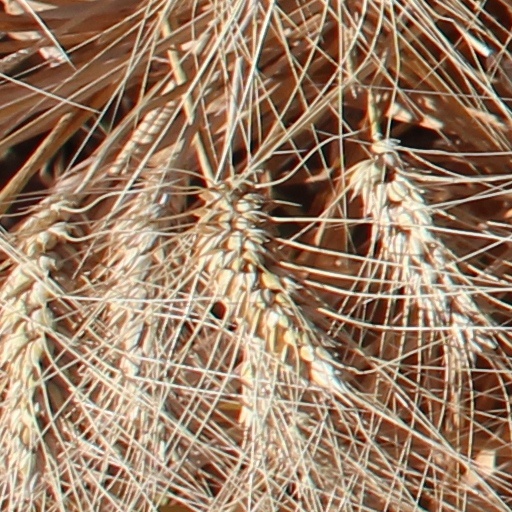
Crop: wheat